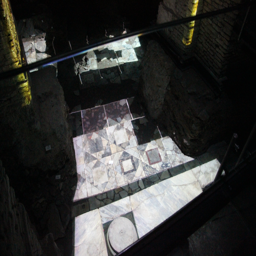
the use of lighting highlights what you should be looking at and picks out details otherwise missed